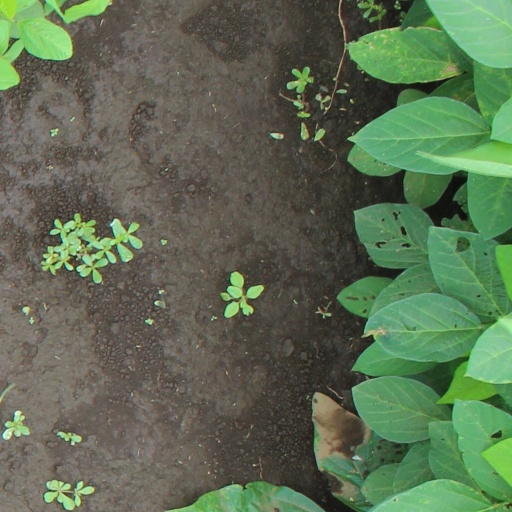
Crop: soybean